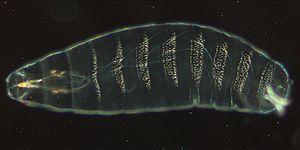
Les gènes de segmentation sont des gènes zygotiques intervenant dans l'expression du programme génétique du développement embryonnaire des organismes invertébrés et vertébrés.